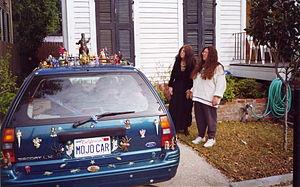
Catherine Yronwode, dite parfois Cat Yronwode est une écrivaine et occultiste américaine surtout connue pour son rôle d'éditrice principale d'Eclipse Comics, la troisième plus grande maison d'édition de comic book américaine dans les années 1980 et 1990.